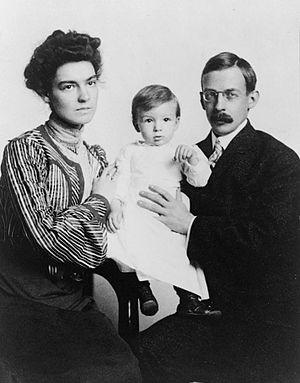
Gilbert Hovey Grosvenor est un homme de presse américain, éditeur du National Geographic Magazine. Il est considéré comme le père du photojournalisme.